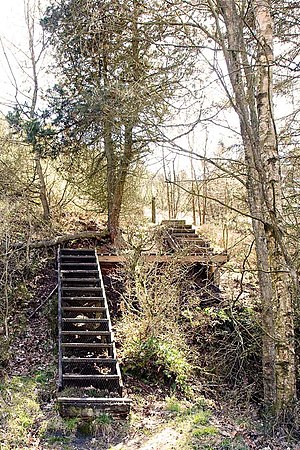
Åsted Ådal
Åsted Ådal, april 2008
Åsted Ådal er et privatejet naturområde på 124 ha, beliggende ca. 10 kilometer vest for Frederikshavn. Området er fredet og udpeget som EU-habitatområde, og udgør sammen med Fauerholt Hede et areal på ca. 136 ha.